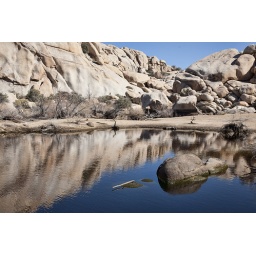
Cattle ranchers built this lake to water their herds in Joshua Tree. With due regards tro Sawtooth.